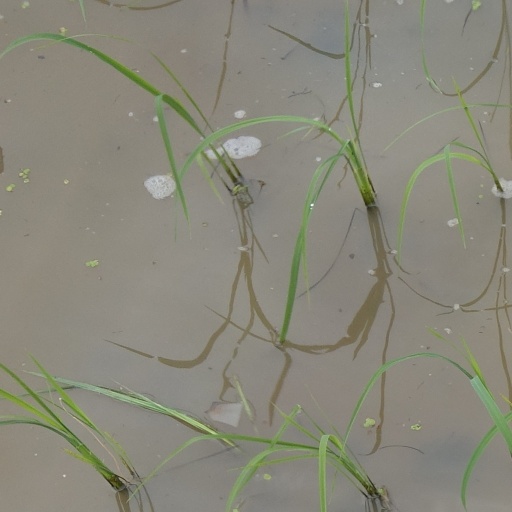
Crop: rice